Duchy of Schleswig

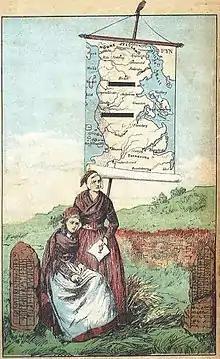
The term was forbidden by the Prussians in 1895. The picture shows two girls in costumes of the islands Föhr and Als before the Dannevirke

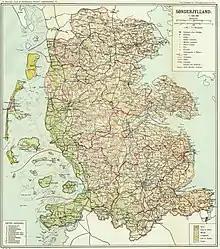
Danish Map of Southern Jutland (1918)

In the 19th century, there was a naming dispute concerning the use of or and (Southern Jutland). Originally the duchy was called but in the late 14th century the name of the city Slesvig (now Schleswig) started to be used for the whole territory. The term was hardly used between the 16th and 19th centuries, and in this period the name had no special political connotations. However, around 1830 some Danes started to re-introduce the archaic term to emphasize the area's history before its association with Holstein and its connection with the rest of Jutland. Its revival and widespread use in the 19th century therefore had a clear Danish nationalist connotation of laying a claim to the territory and objecting to the German claims. "Olsen's Map", published by the Danish cartographer Olsen in the 1830s, used this term, arousing a storm of protests by the duchy's German inhabitants. Even though many Danish nationalists, such as the National Liberal ideologue and agitator Orla Lehmann, used the name , it began to assume a clear German nationalist character in the mid 19th century – especially when included in the combined term "Schleswig-Holstein". A central element of the German nationalistic claim was the insistence on Schleswig and Holstein being a single, indivisible entity (as they had been declared to be in the Treaty of Ribe 1460). Since Holstein was legally part of the German Confederation, and ethnically entirely German with no Danish population, use of that name implied that both provinces should belong to Germany and that their connection with Denmark should be weakened or altogether severed.